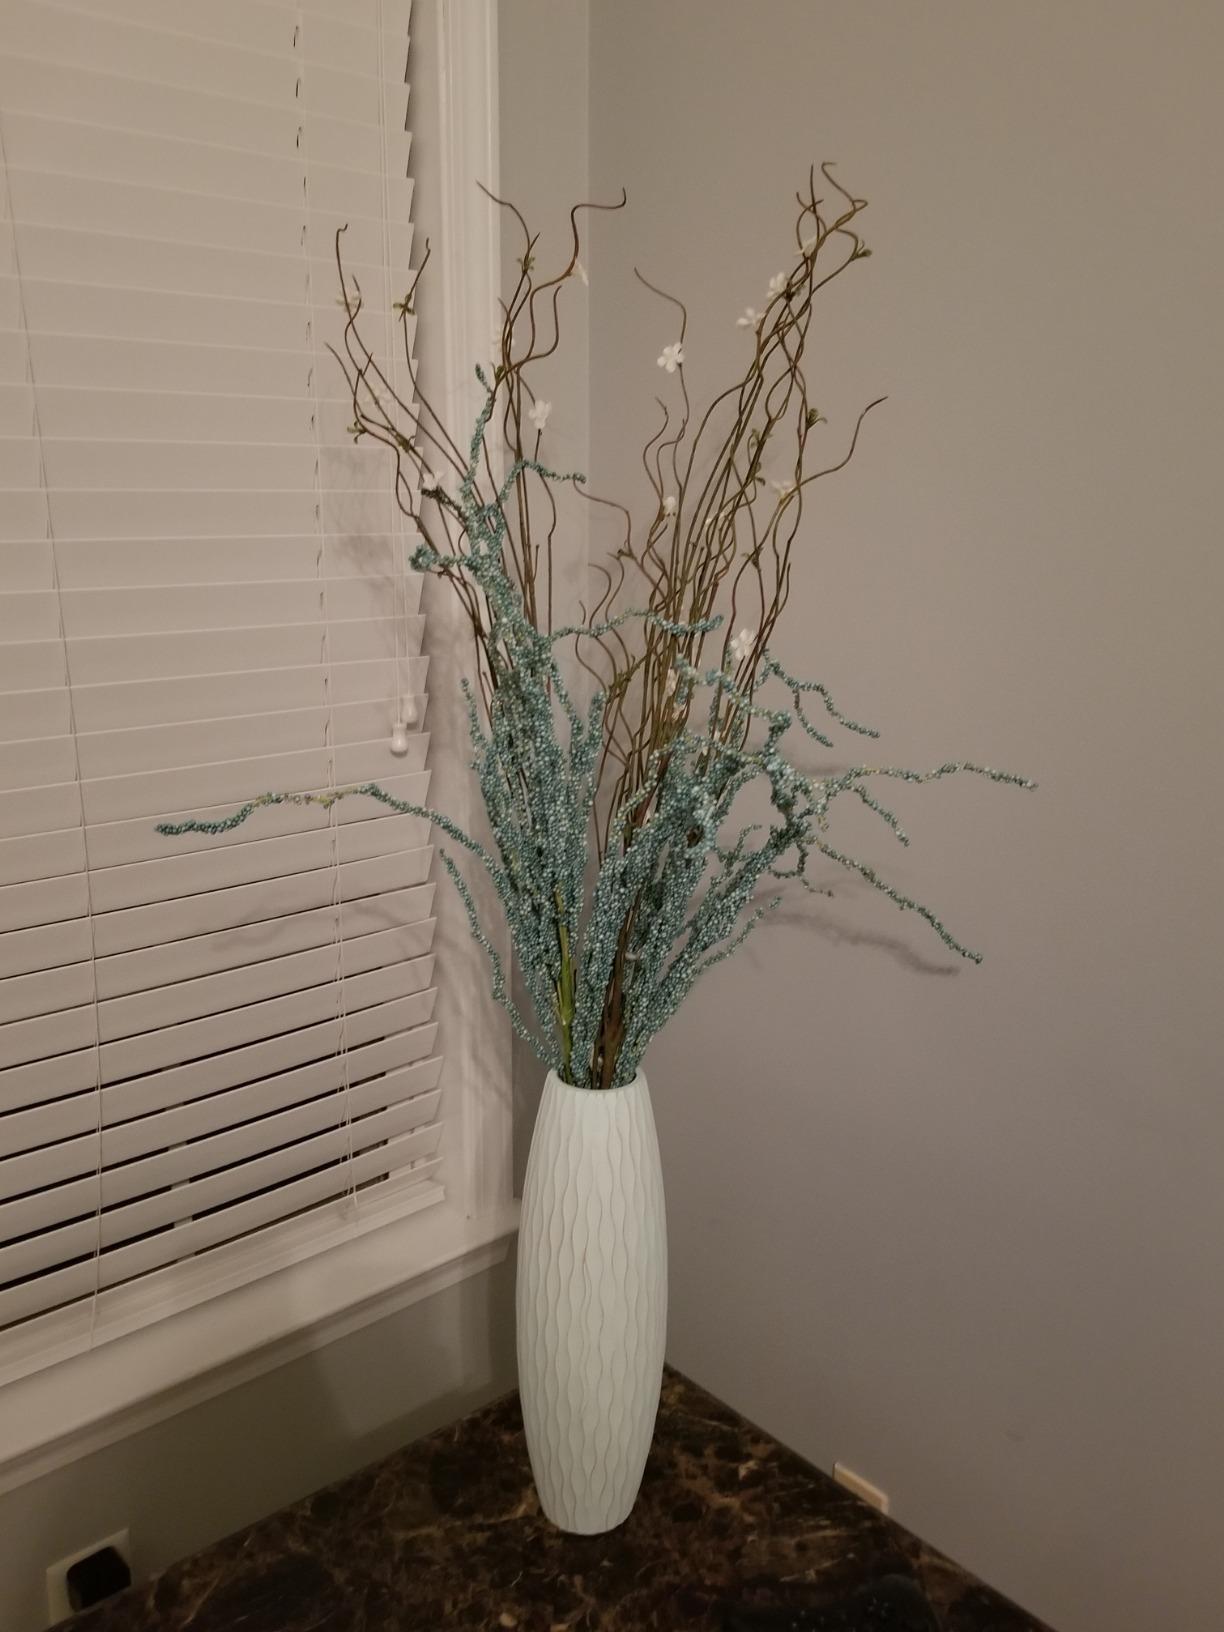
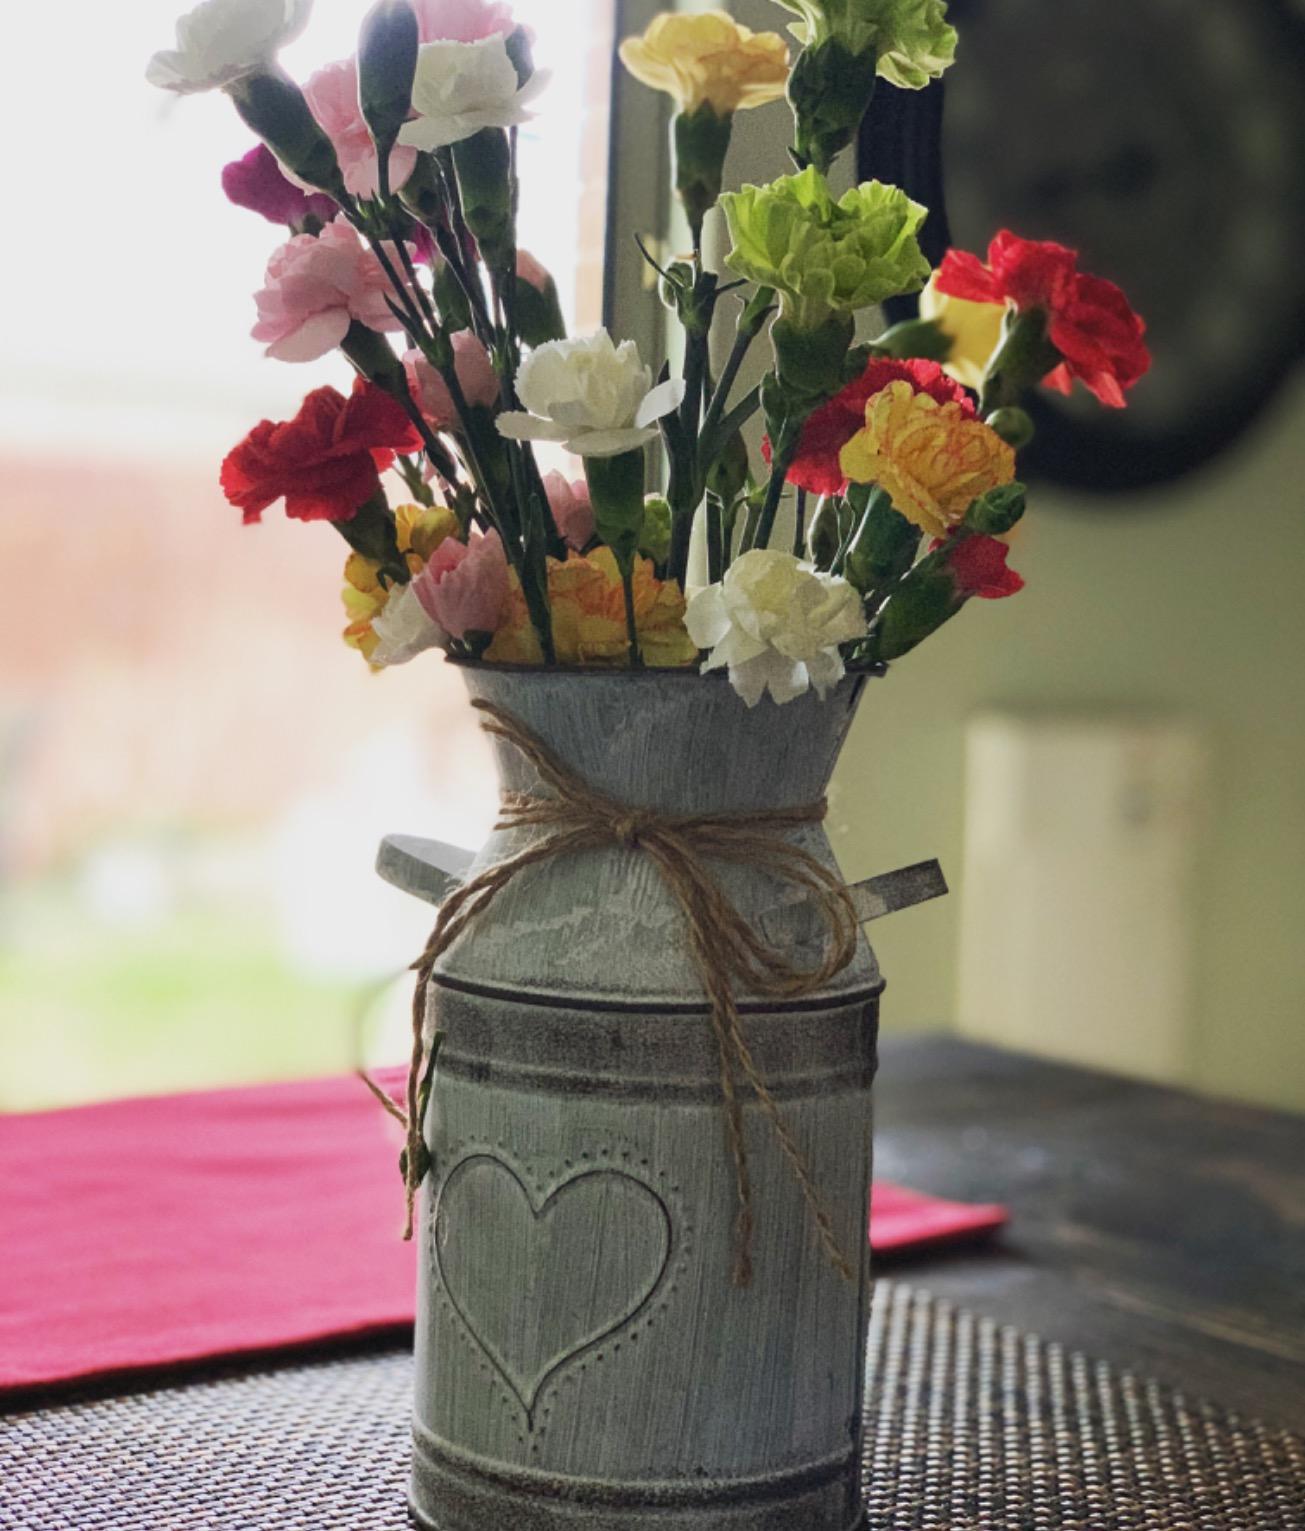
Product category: vase
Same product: no